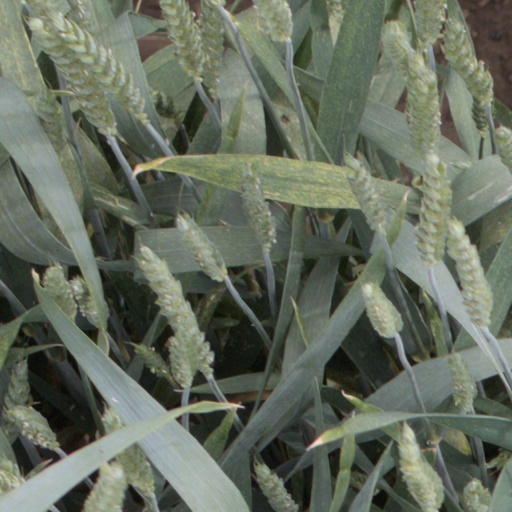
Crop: wheat